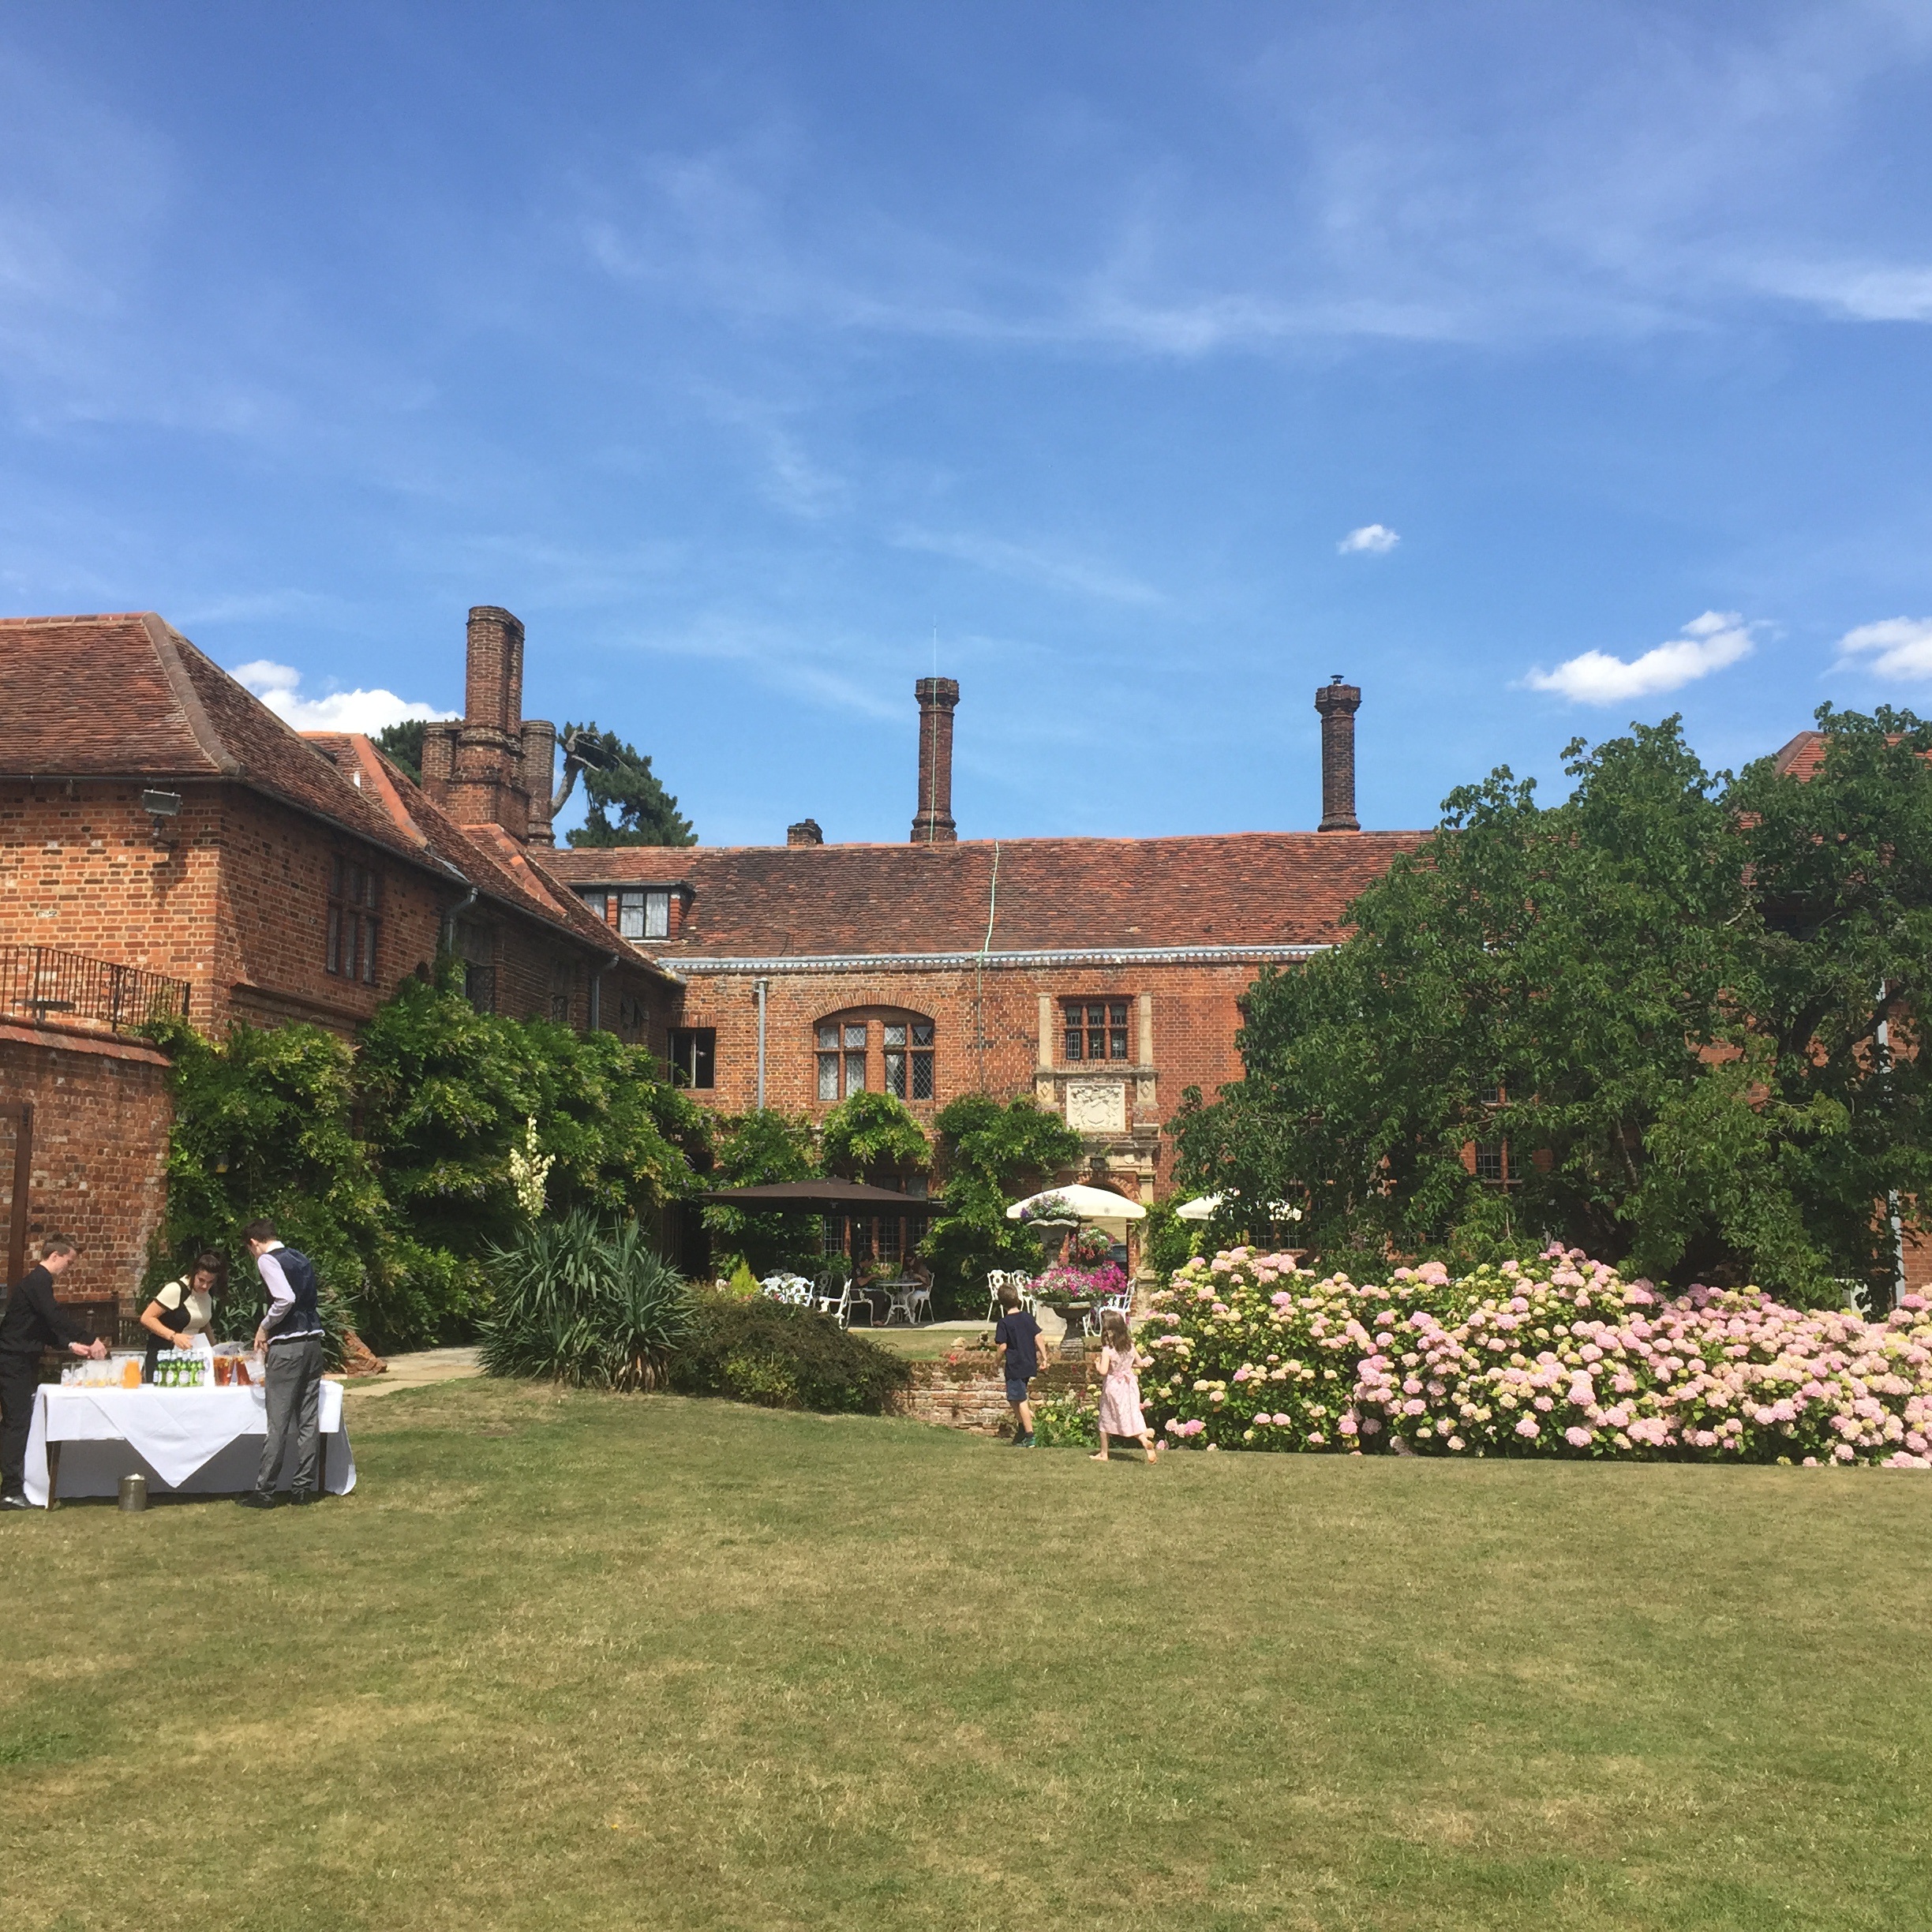
man, architecture, countryside, house, flower, town, building, chateau, home, vacation, neighborhood, construction, residence, property, blue, exterior, residential, fortification, housing, family, real, estate, mortgage, loan